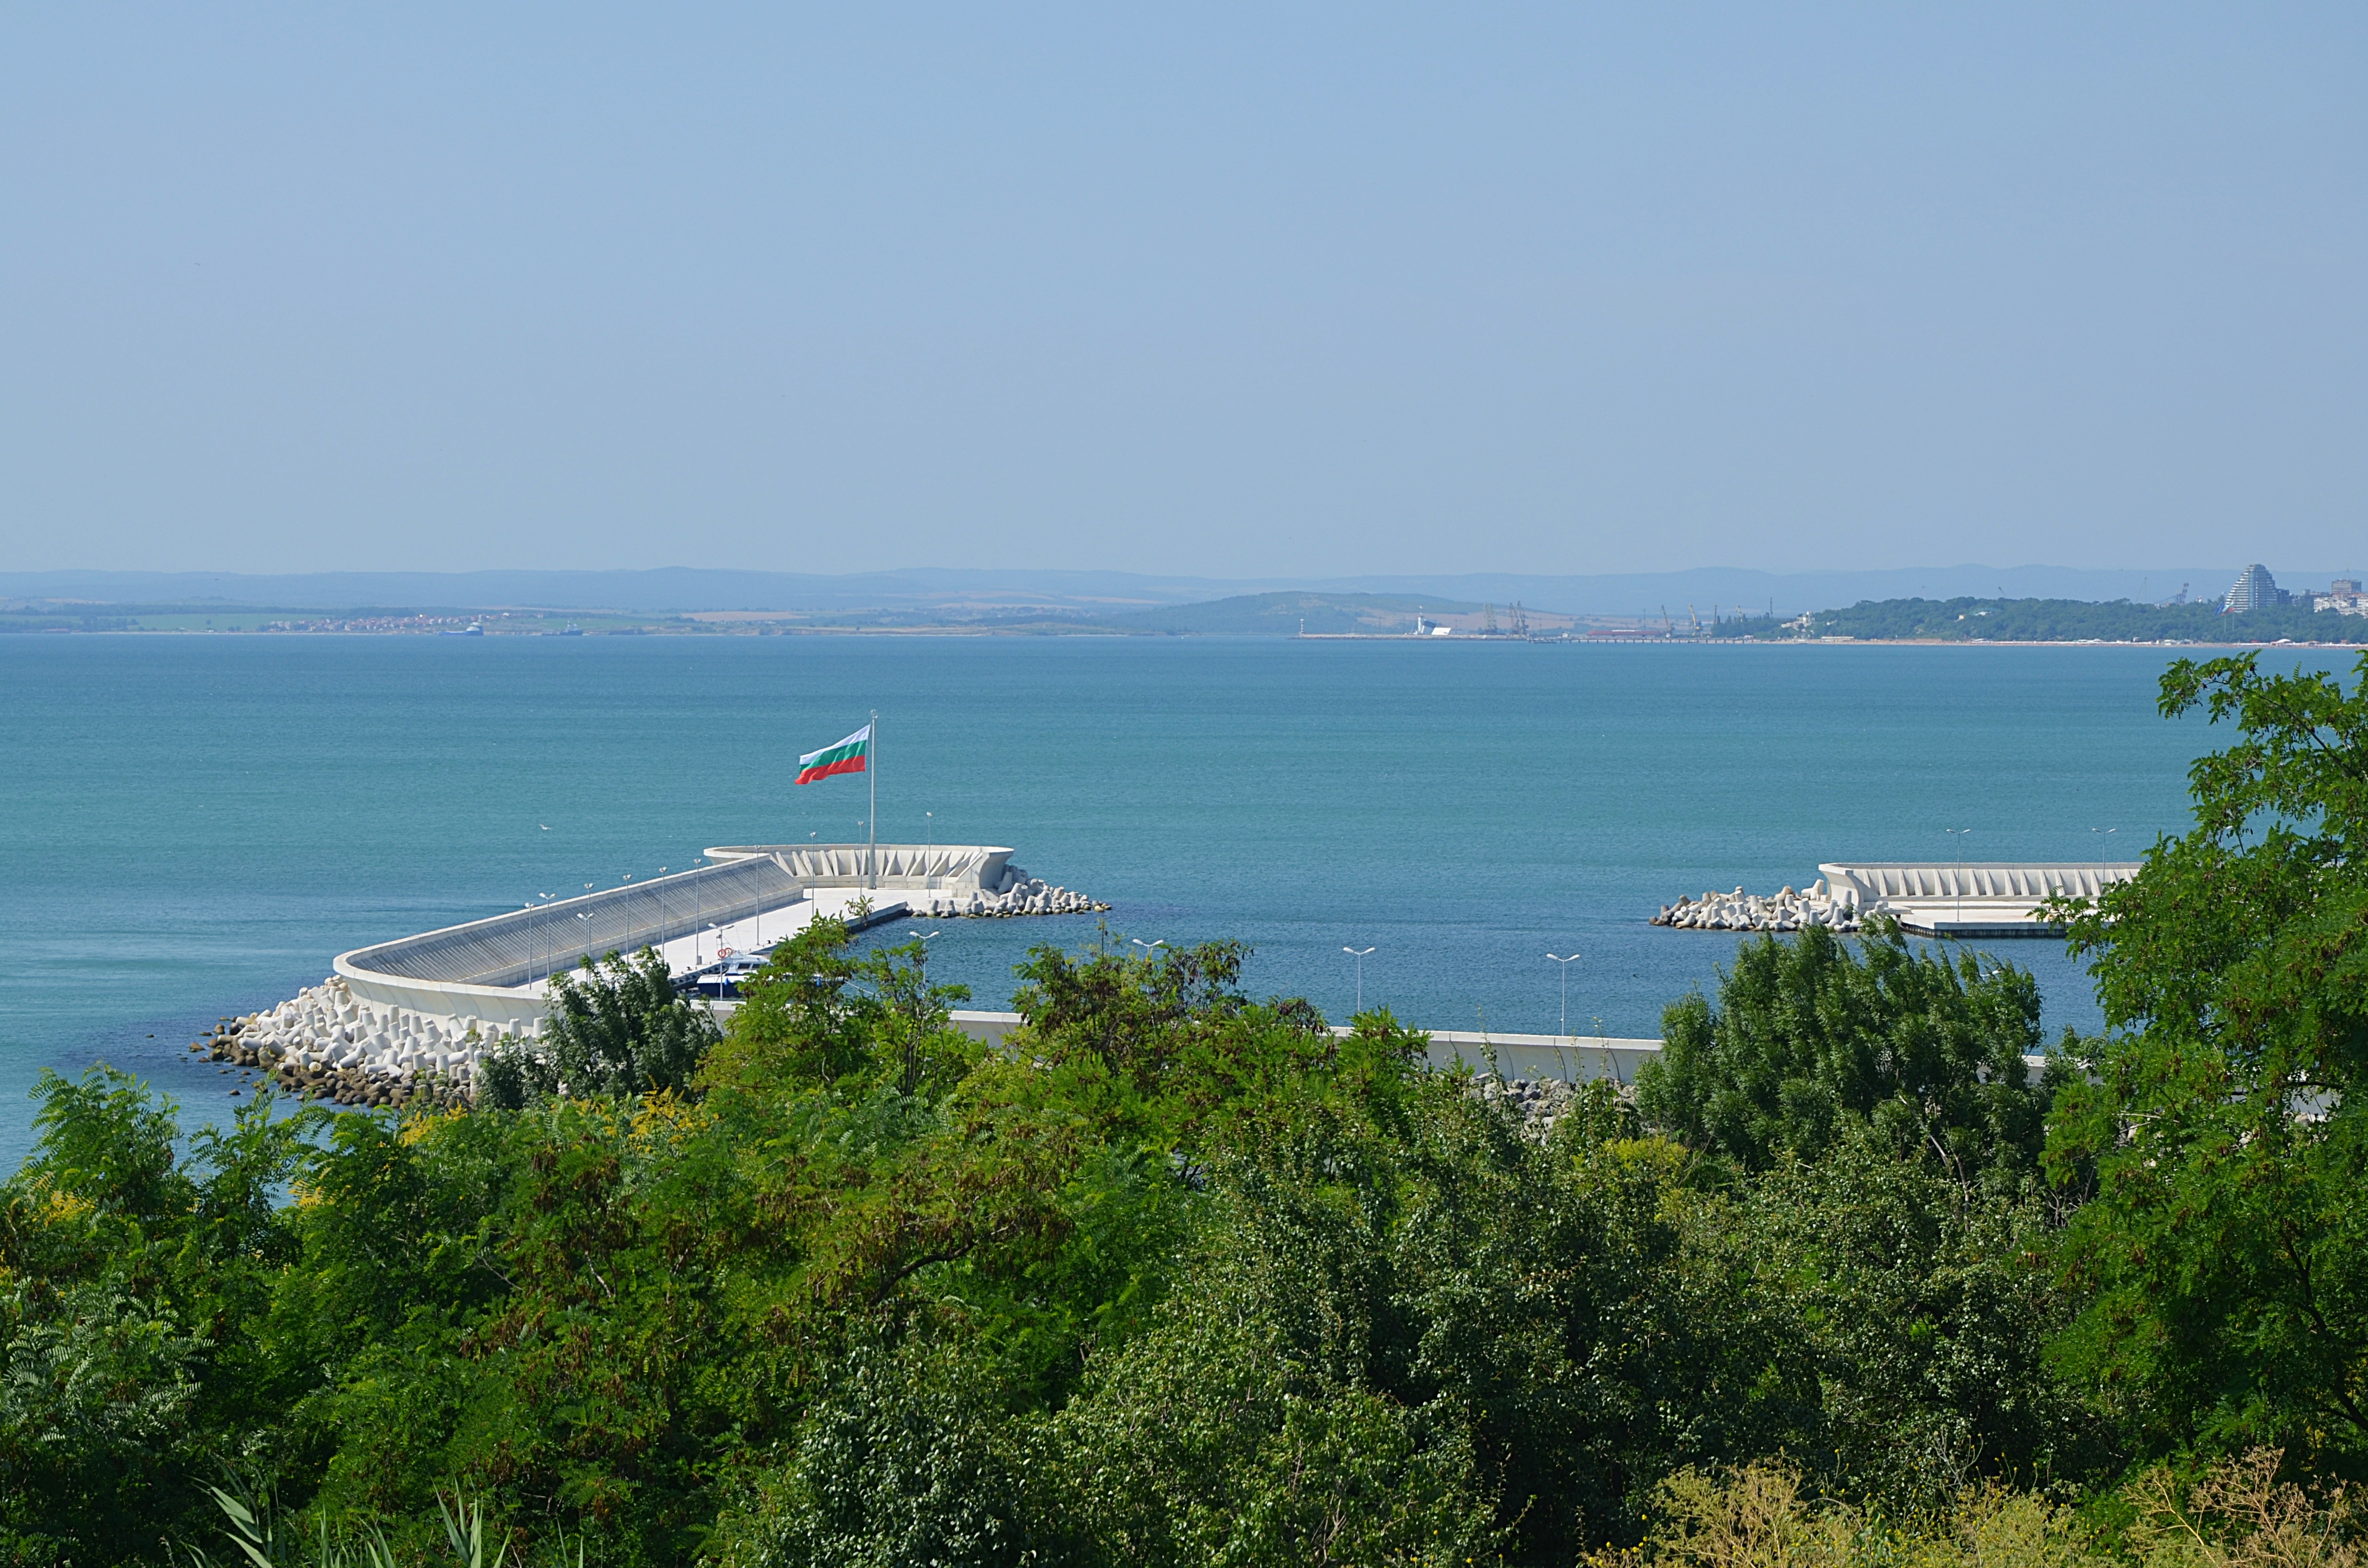
beach, sea, coast, ocean, shore, vacation, vehicle, tower, bay, reservoir, port, cape, bulgaria, burgas, sarafovo